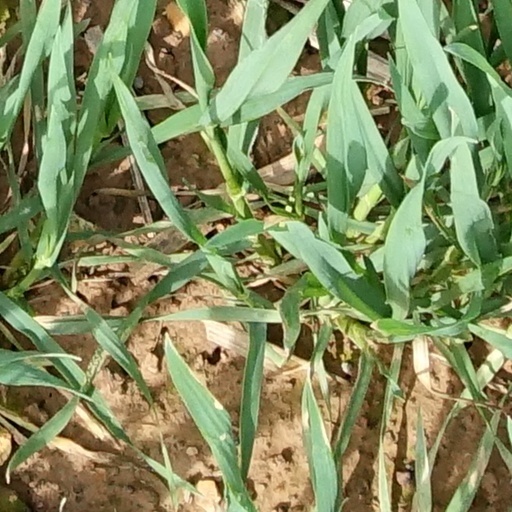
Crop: wheat